Setouchi, Okayama

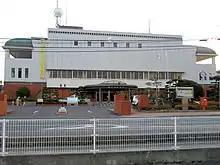
Setouchi City Hall

Setouchi is located in southeastern Okayama Prefecture(called the Tobi region) to the east of the prefectural capital of Okayama city. It faces the Seto Inland Sea to the south, and the coastline is intricate and forms part of the Setonaikai National Park. Inhabited islands such as Nagashima and the Ushimado Islands and within the city limits.The western part forms part of the Okayama Plain across the Yoshii River and is called the Sencho Plain. Most of the area is mountain forest at an elevation of 100 to 300 meters.